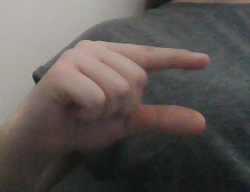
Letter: dal